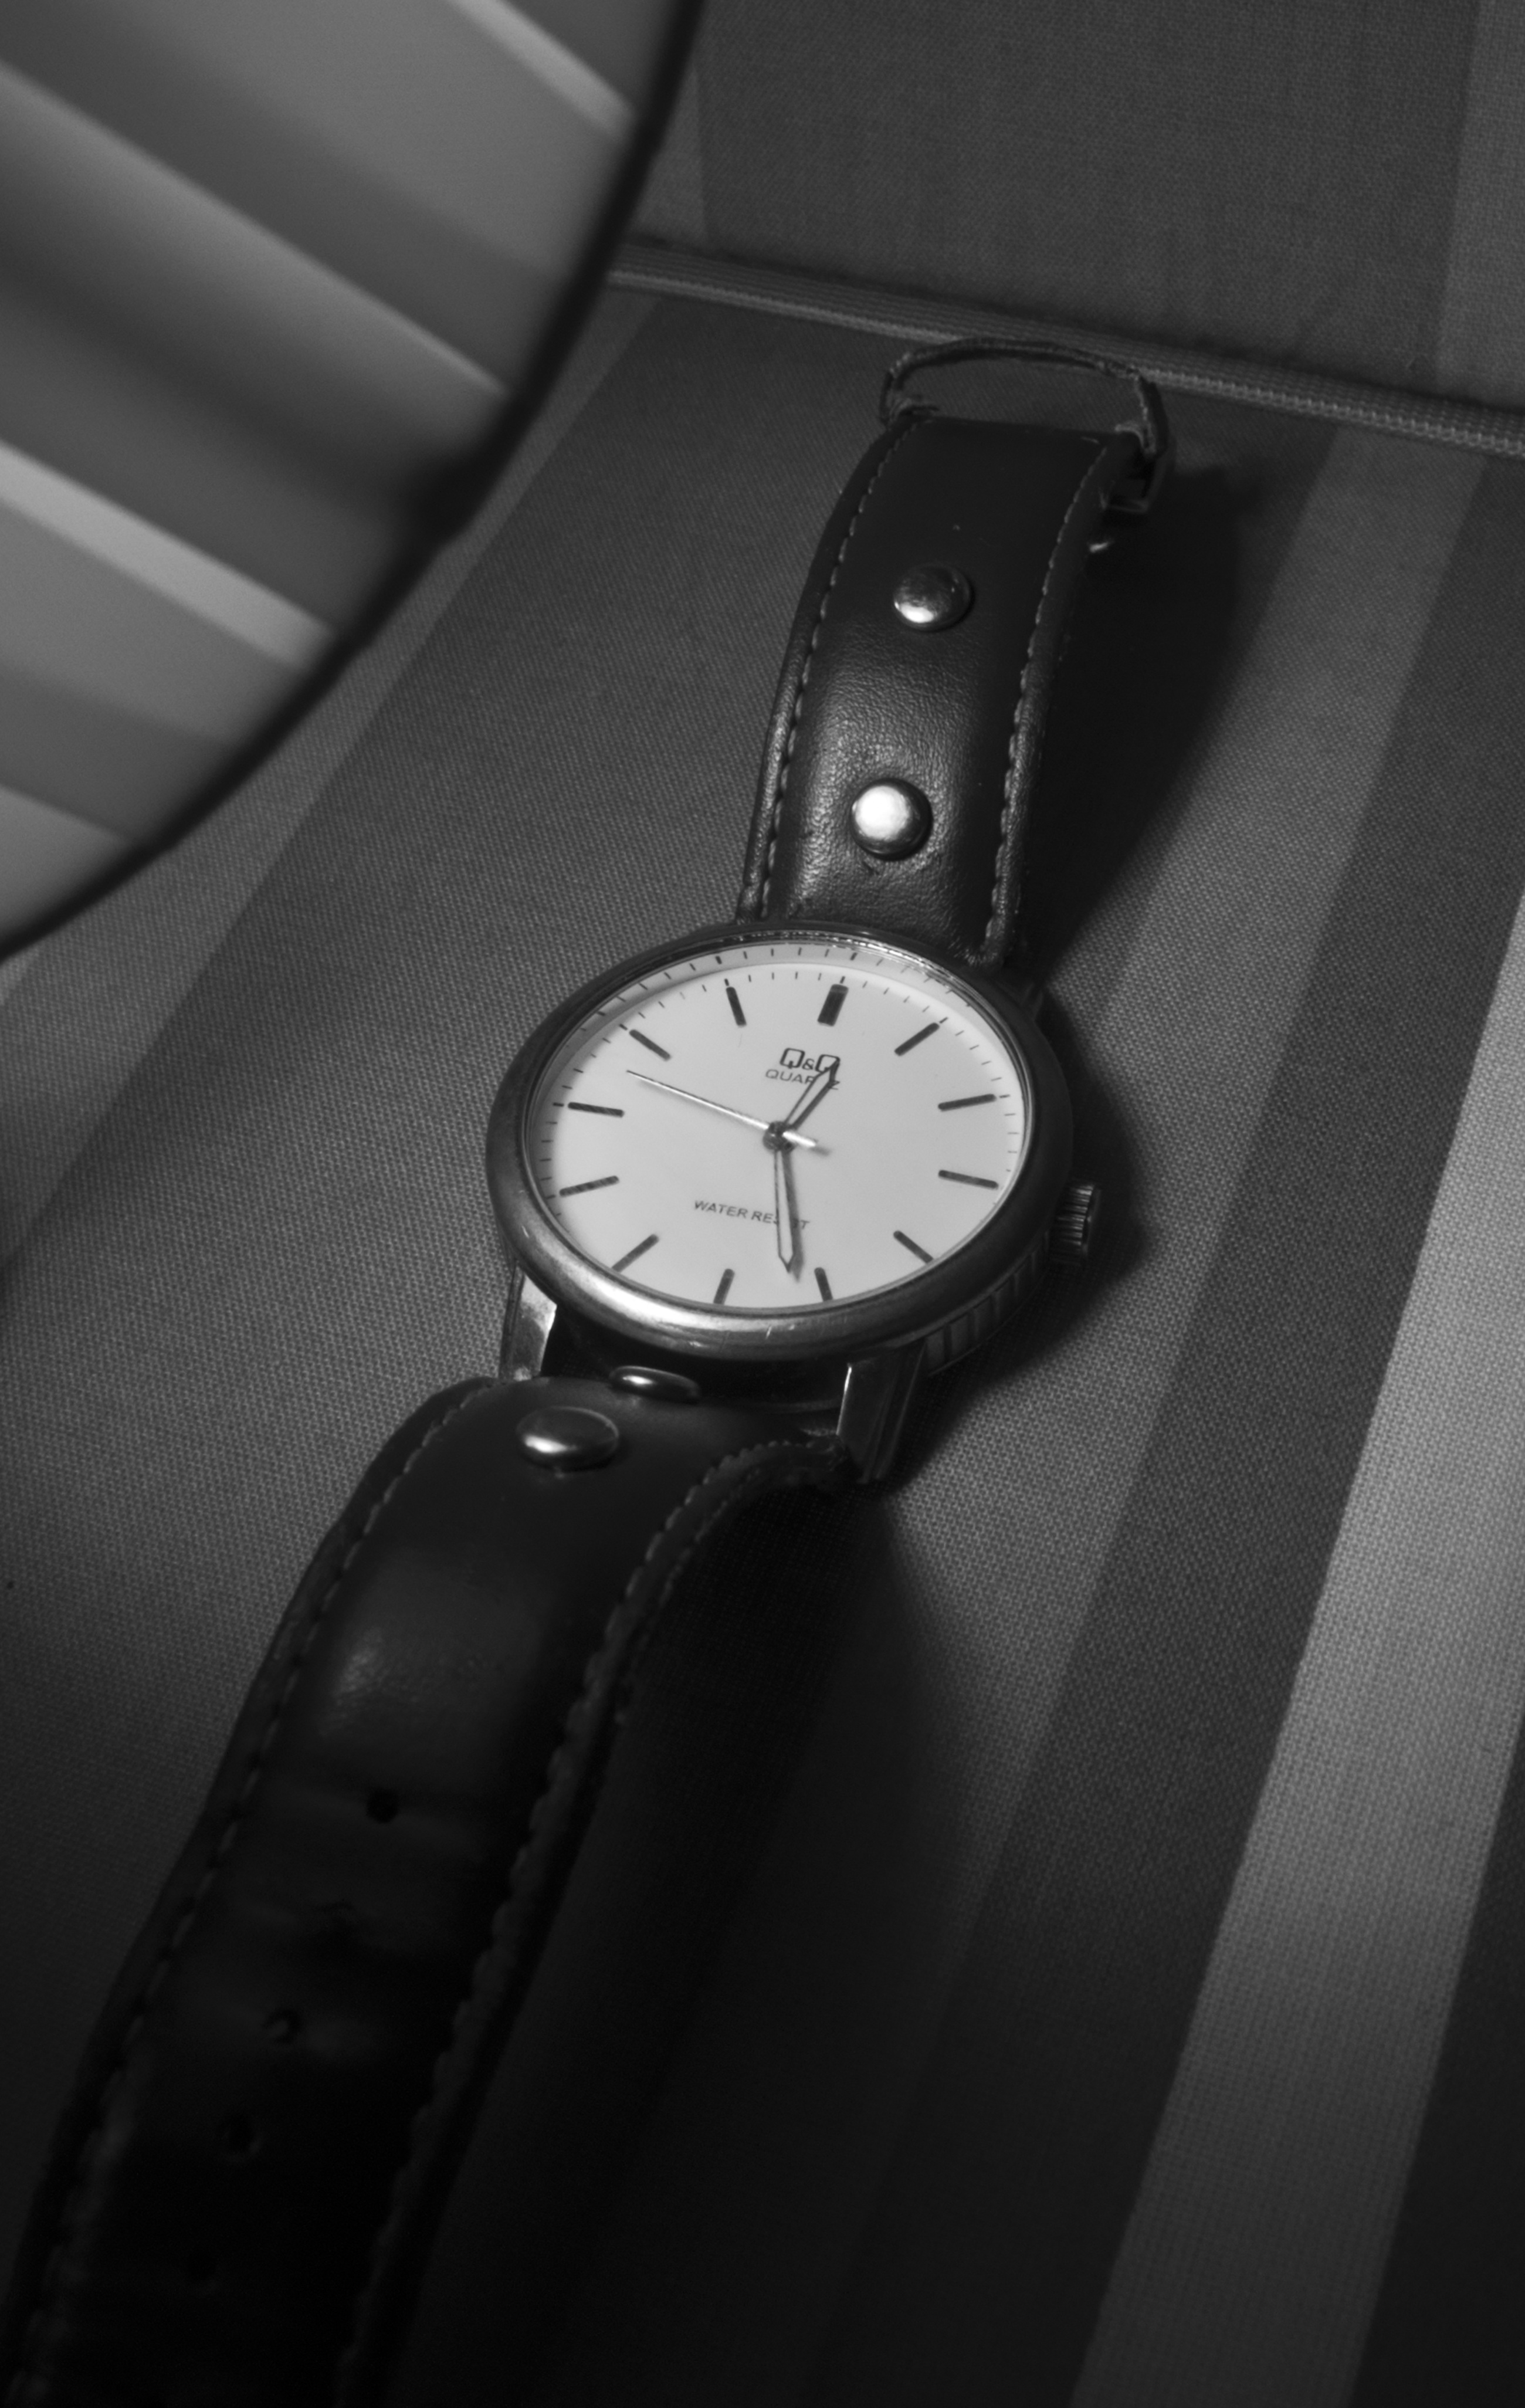
watch, hand, black and white, technology, car, vintage, wheel, clock, time, vehicle, money, gadget, machinery, fashion, steering wheel, black, monochrome, mechanism, arrow, mechanical, accessory, investment, city car, deadline, time black, monochrome photography, automobile make, automotive exterior